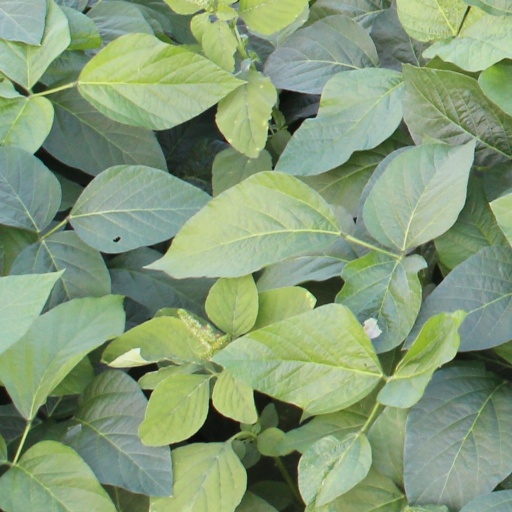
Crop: soybean